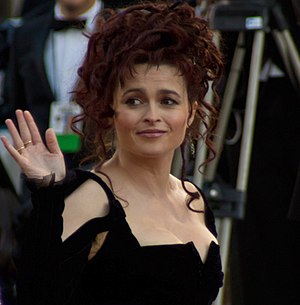
Helena Bonham Carter
Helena Bonham Carter ved Oscar-uddelingen 2011.
Helena Bonham Carter MBE er en engelsk skuespillerinde. Hun har sønnen Billy Ray og datteren Nell med sin tidligere partner gennem 13 år, den amerikanske filminstruktør Tim Burton.